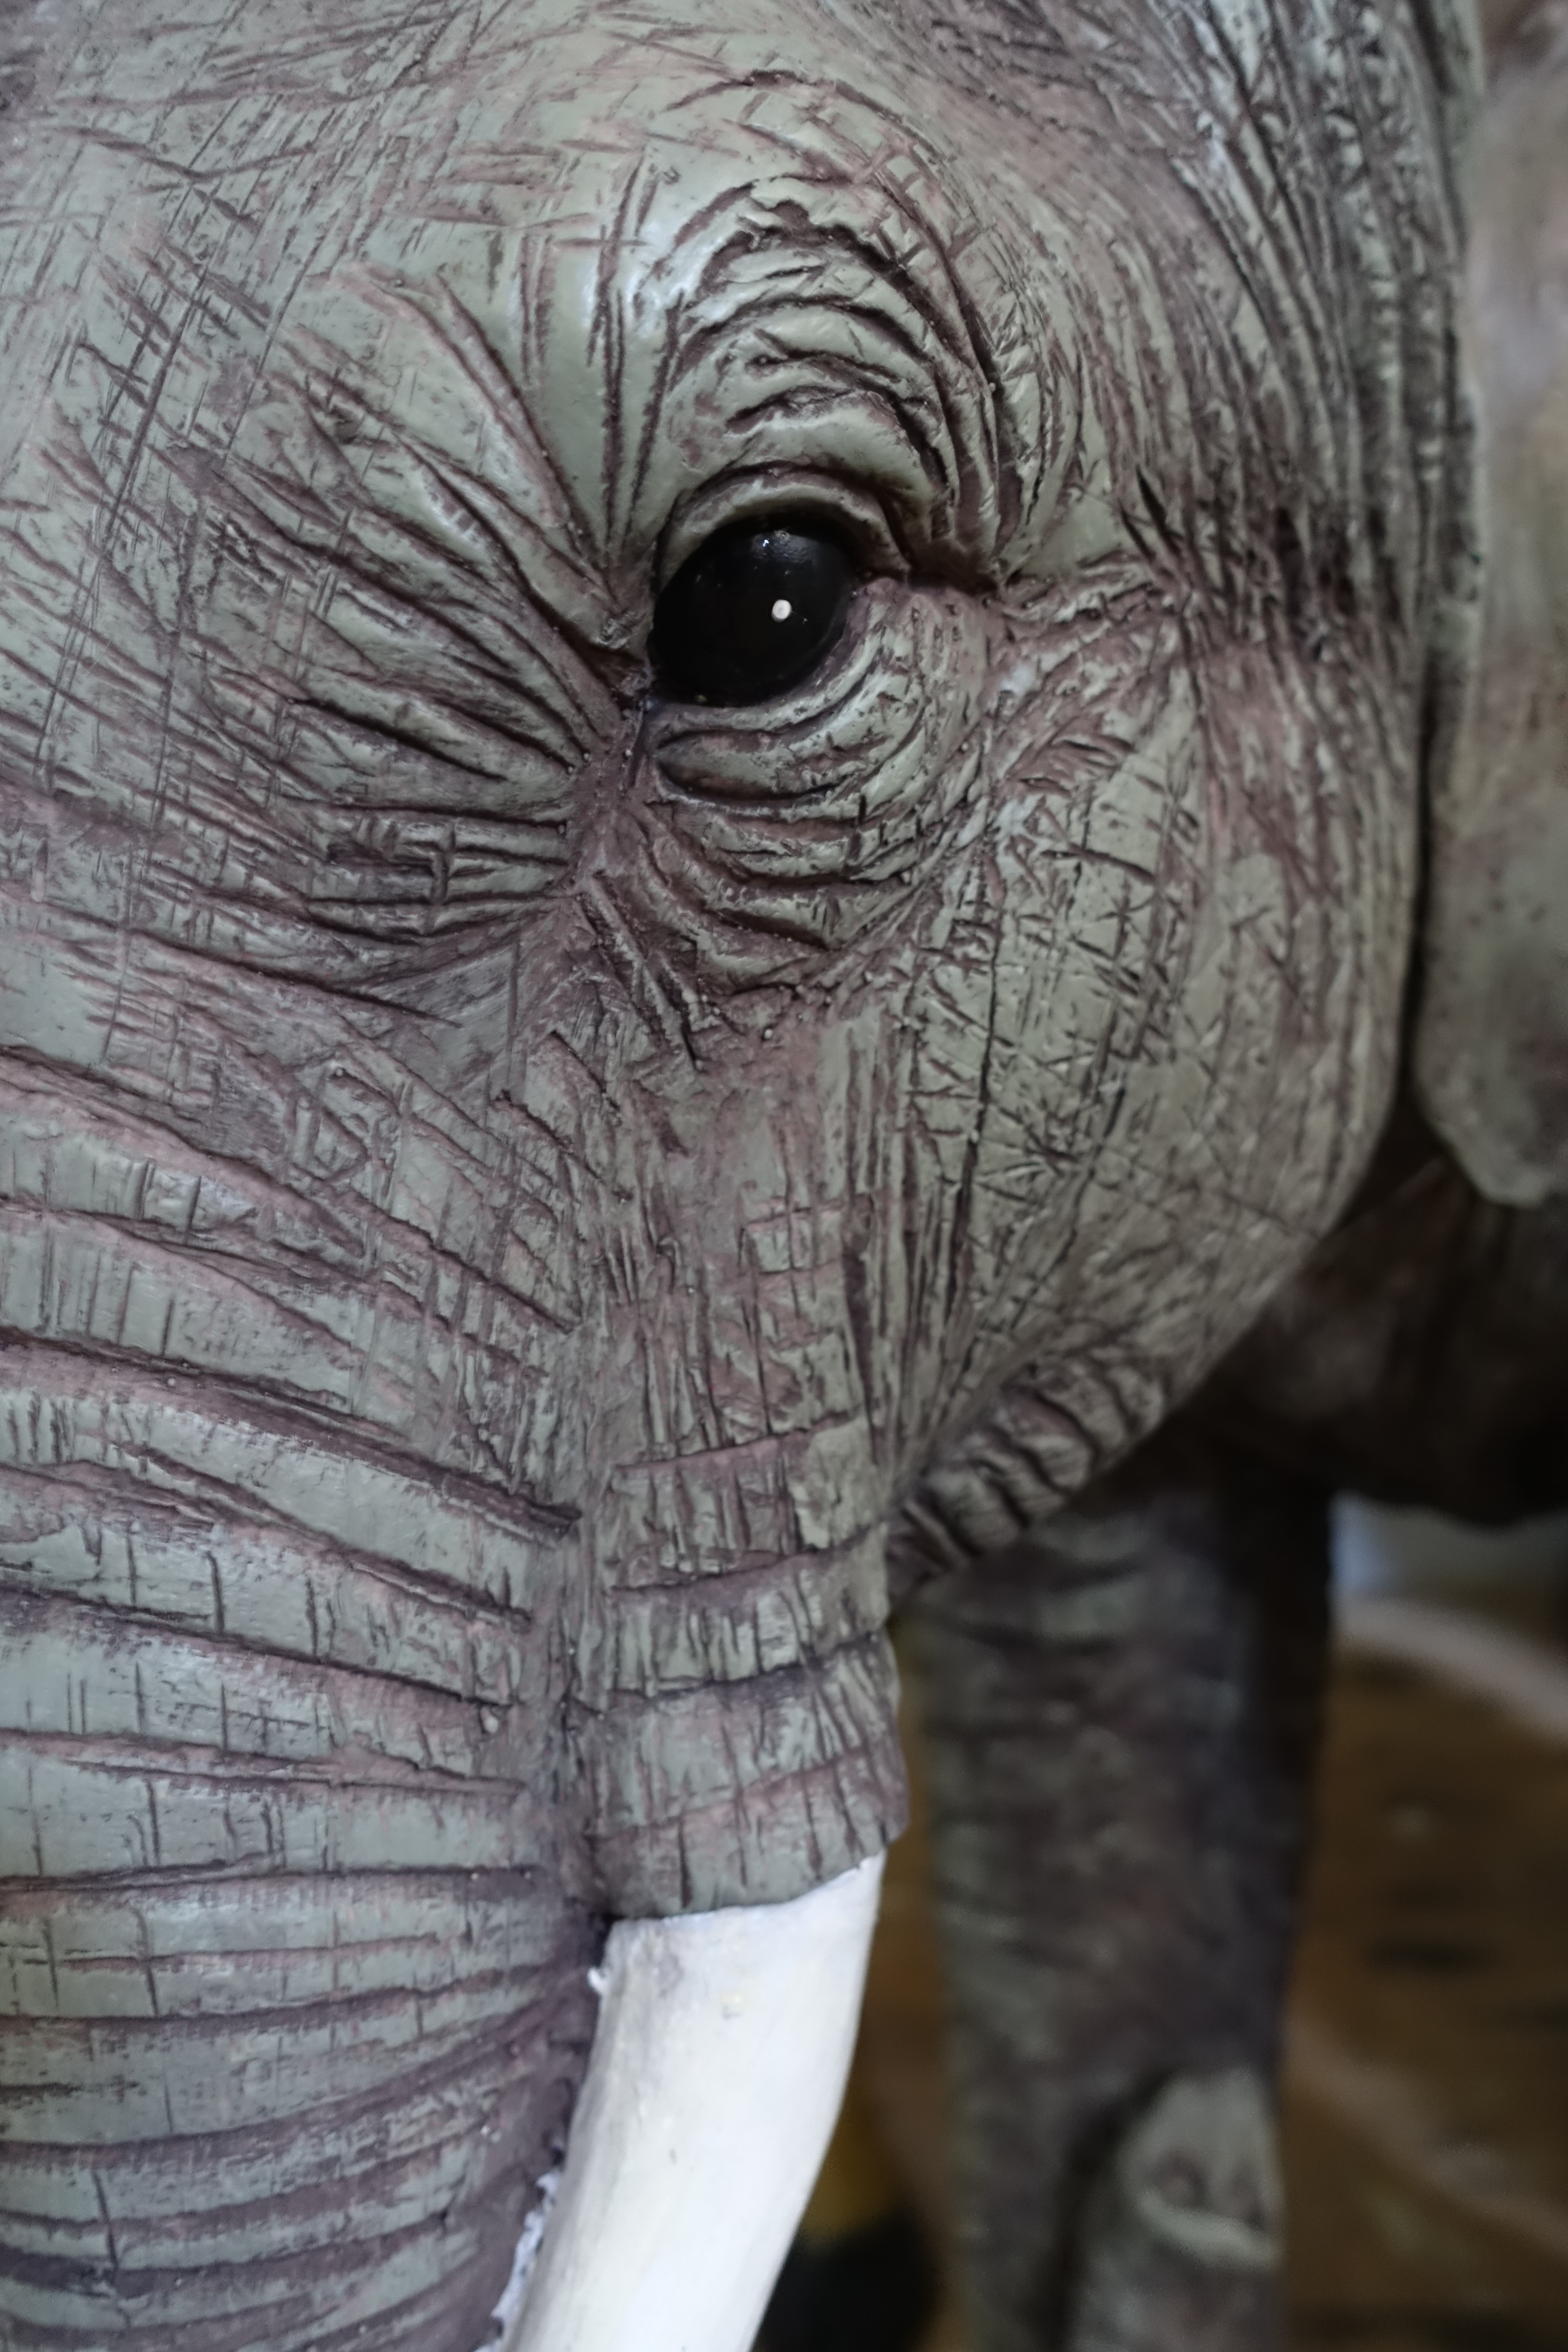
animal, wildlife, mammal, fauna, elephant, tusk, close up, face, eye, head, skin, vertebrate, wrinkled, indian elephant, african elephant, elephants and mammoths